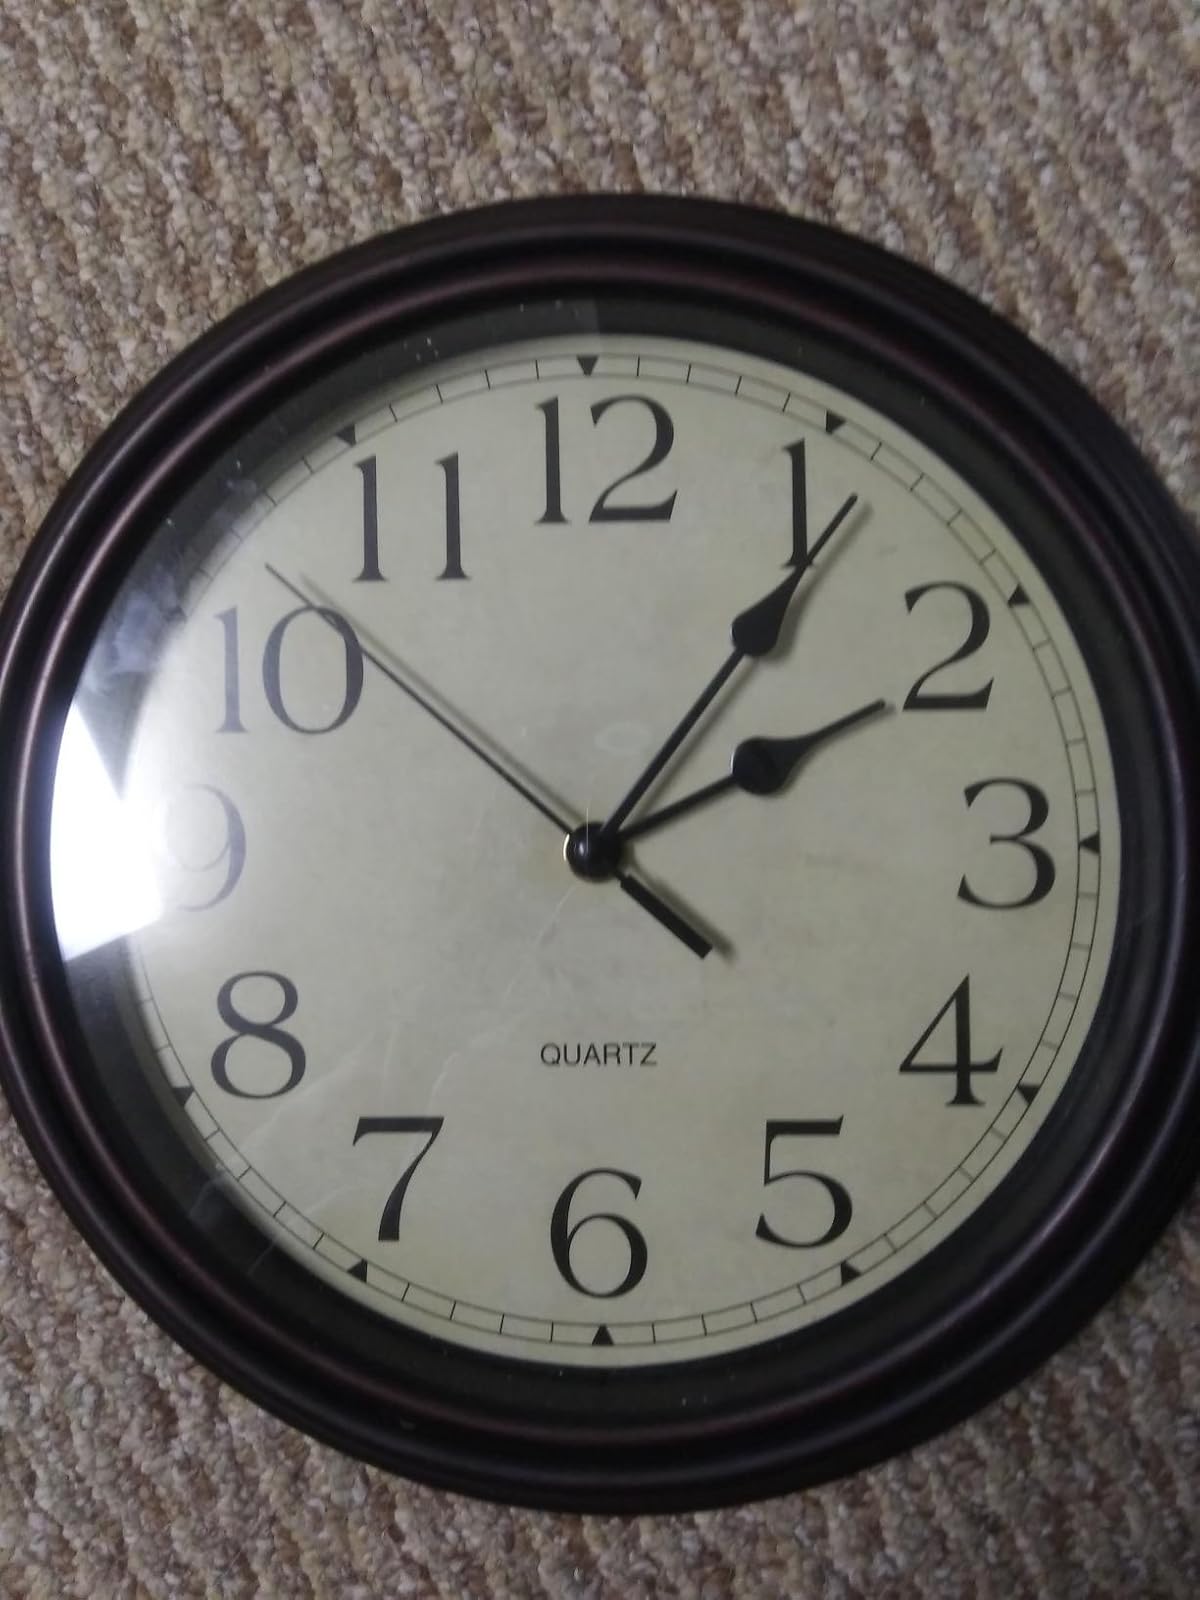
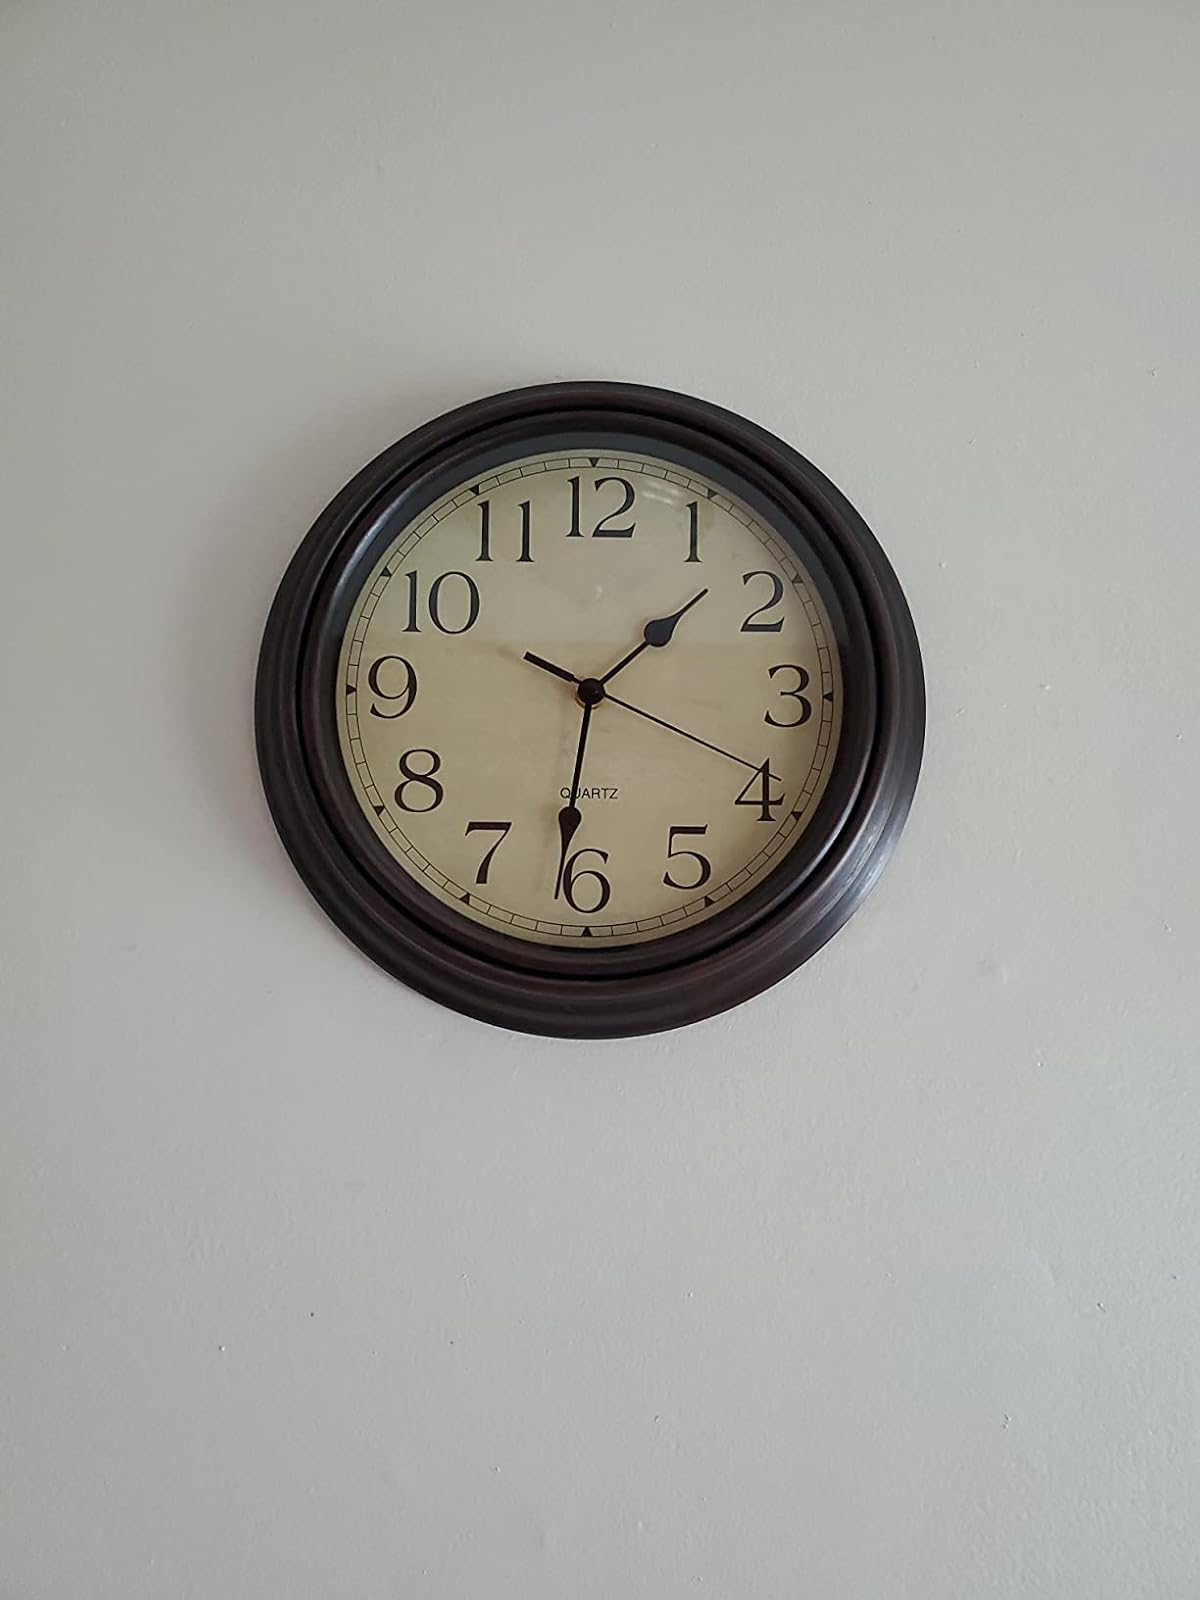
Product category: clock
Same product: yes